2nd Ohio Independent Light Artillery Battery

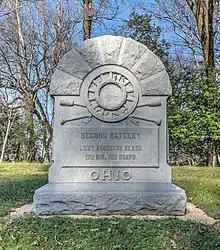
Memorial at Vicksburg National Military Park

The 2nd Ohio Battery was organized at Camp Chase in Columbus, Ohio and mustered in for three years service on August 7, 1861, under Captain Thomas J. Carlin.